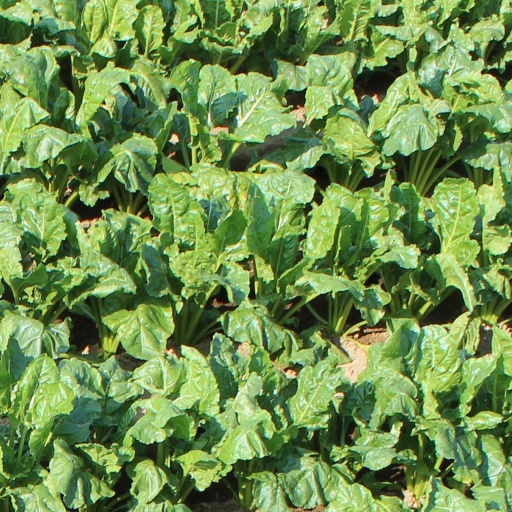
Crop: sugar beet